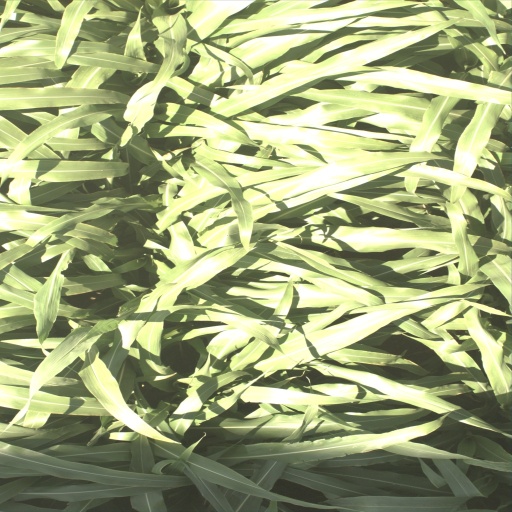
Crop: sorghum